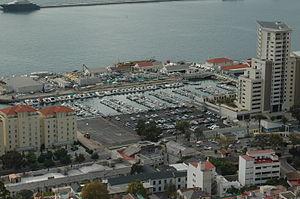
Coaling Island est un terre-plein gagné sur la mer des territoires britanniques d'outre-mer de Gibraltar. Elle est située au centre du quartier ouest du port de Gibraltar et est utilisée en tant que zone industrielle. Le Royal Gibraltar Yacht Club a également occupé la zone, après que le ministère de la défense libéra les lieux.